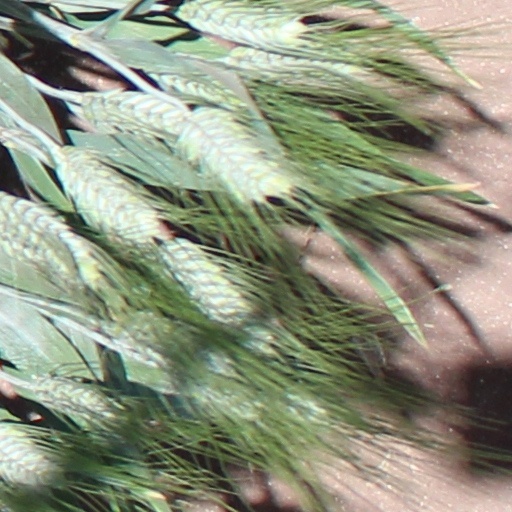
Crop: wheat